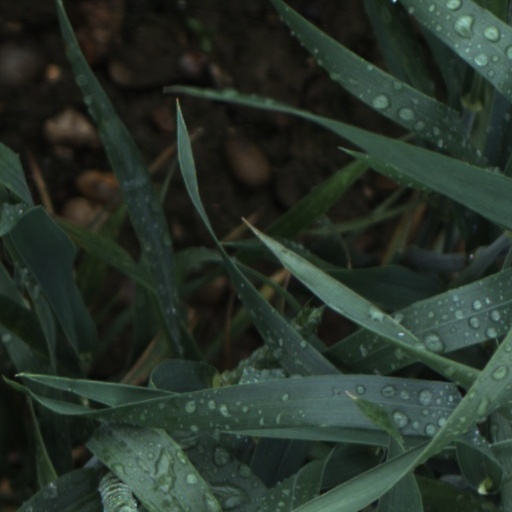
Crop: wheat